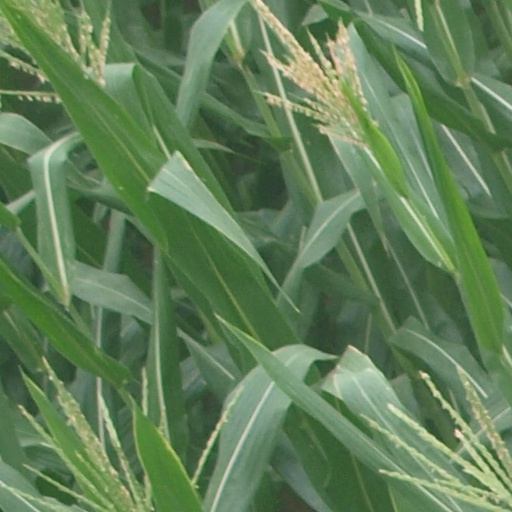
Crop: maize; corn